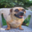
Label: dog